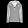
Label: Coat